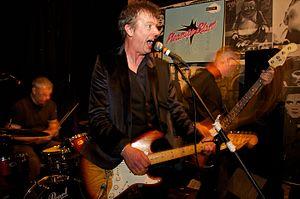
Inca Babies est un groupe de rock indépendant britannique, originaire de Manchester, en Angleterre. De nombreux musiciens ont participé au groupe dont le noyau était constitué de Bill Marten et Harry Stafford.